Bloška Polica

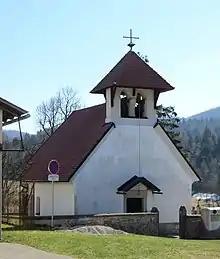
Saint Vincent's Church

The local church in the settlement is dedicated to Saint Vincent and belongs to the Parish of Stari Trg.